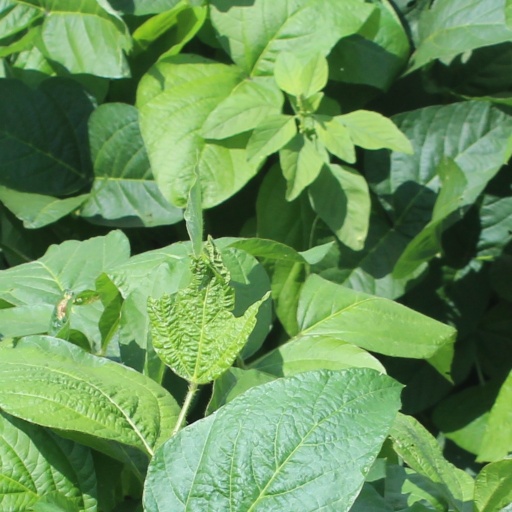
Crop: soybean